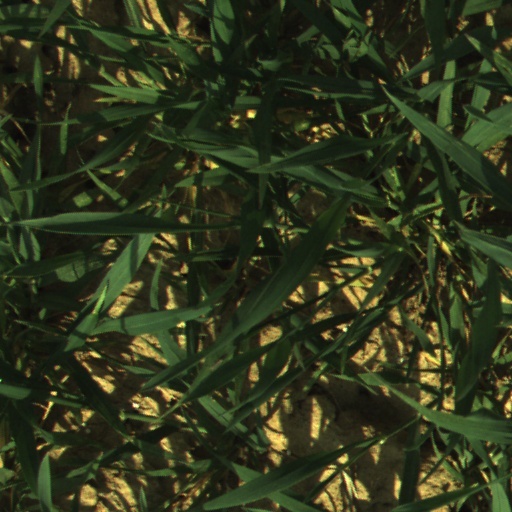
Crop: wheat